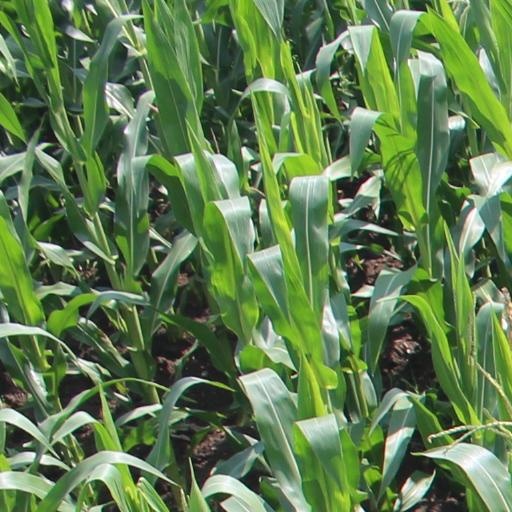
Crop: maize; corn